Inuit clothing

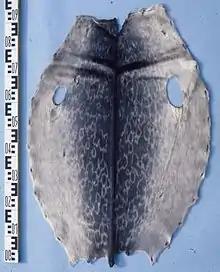
Refer to caption

The footwear of the traditional outfit could include up to five layers of socks, boots, and overboots, depending on the weather and terrain. Traditionally, these garments were almost always made of caribou or sealskin, although today boots are sometimes made with heavy fabric like canvas or denim. The traditional first layer was a set of stockings called , which had the fur facing inwards. The second was a pair of short socks called , and third was another set of stockings, called ; both had outward-facing fur. The fourth layer was the boots, called or mukluks. The most distinguishing feature of are the soles, which are made of a single piece of skin that wraps up the side of the foot, where it is sewn to the upper. They are loose-fitting to allow for more layers, and may be secured at the top or the ankles with a drawstring or straps. could be covered with the , a kind of short, thick-soled overshoe that provided additional insulation to the feet. These overshoes could be worn indoors as slippers while the were drying out. Historically, men usually rotated between multiple pairs of boots to allow them to sufficiently dry out between uses, preventing rot and extending the useful life of the boot.